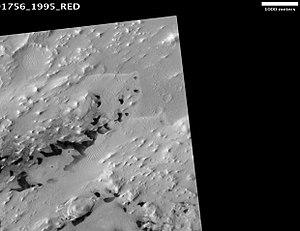
Pasteur est un cratère d'impact de 113 km de diamètre situé sur Mars dans le quadrangle d'Arabia par 19,2º N et 24,5º E. Il a été nommé en référence au chimiste et physicien français Louis Pasteur.